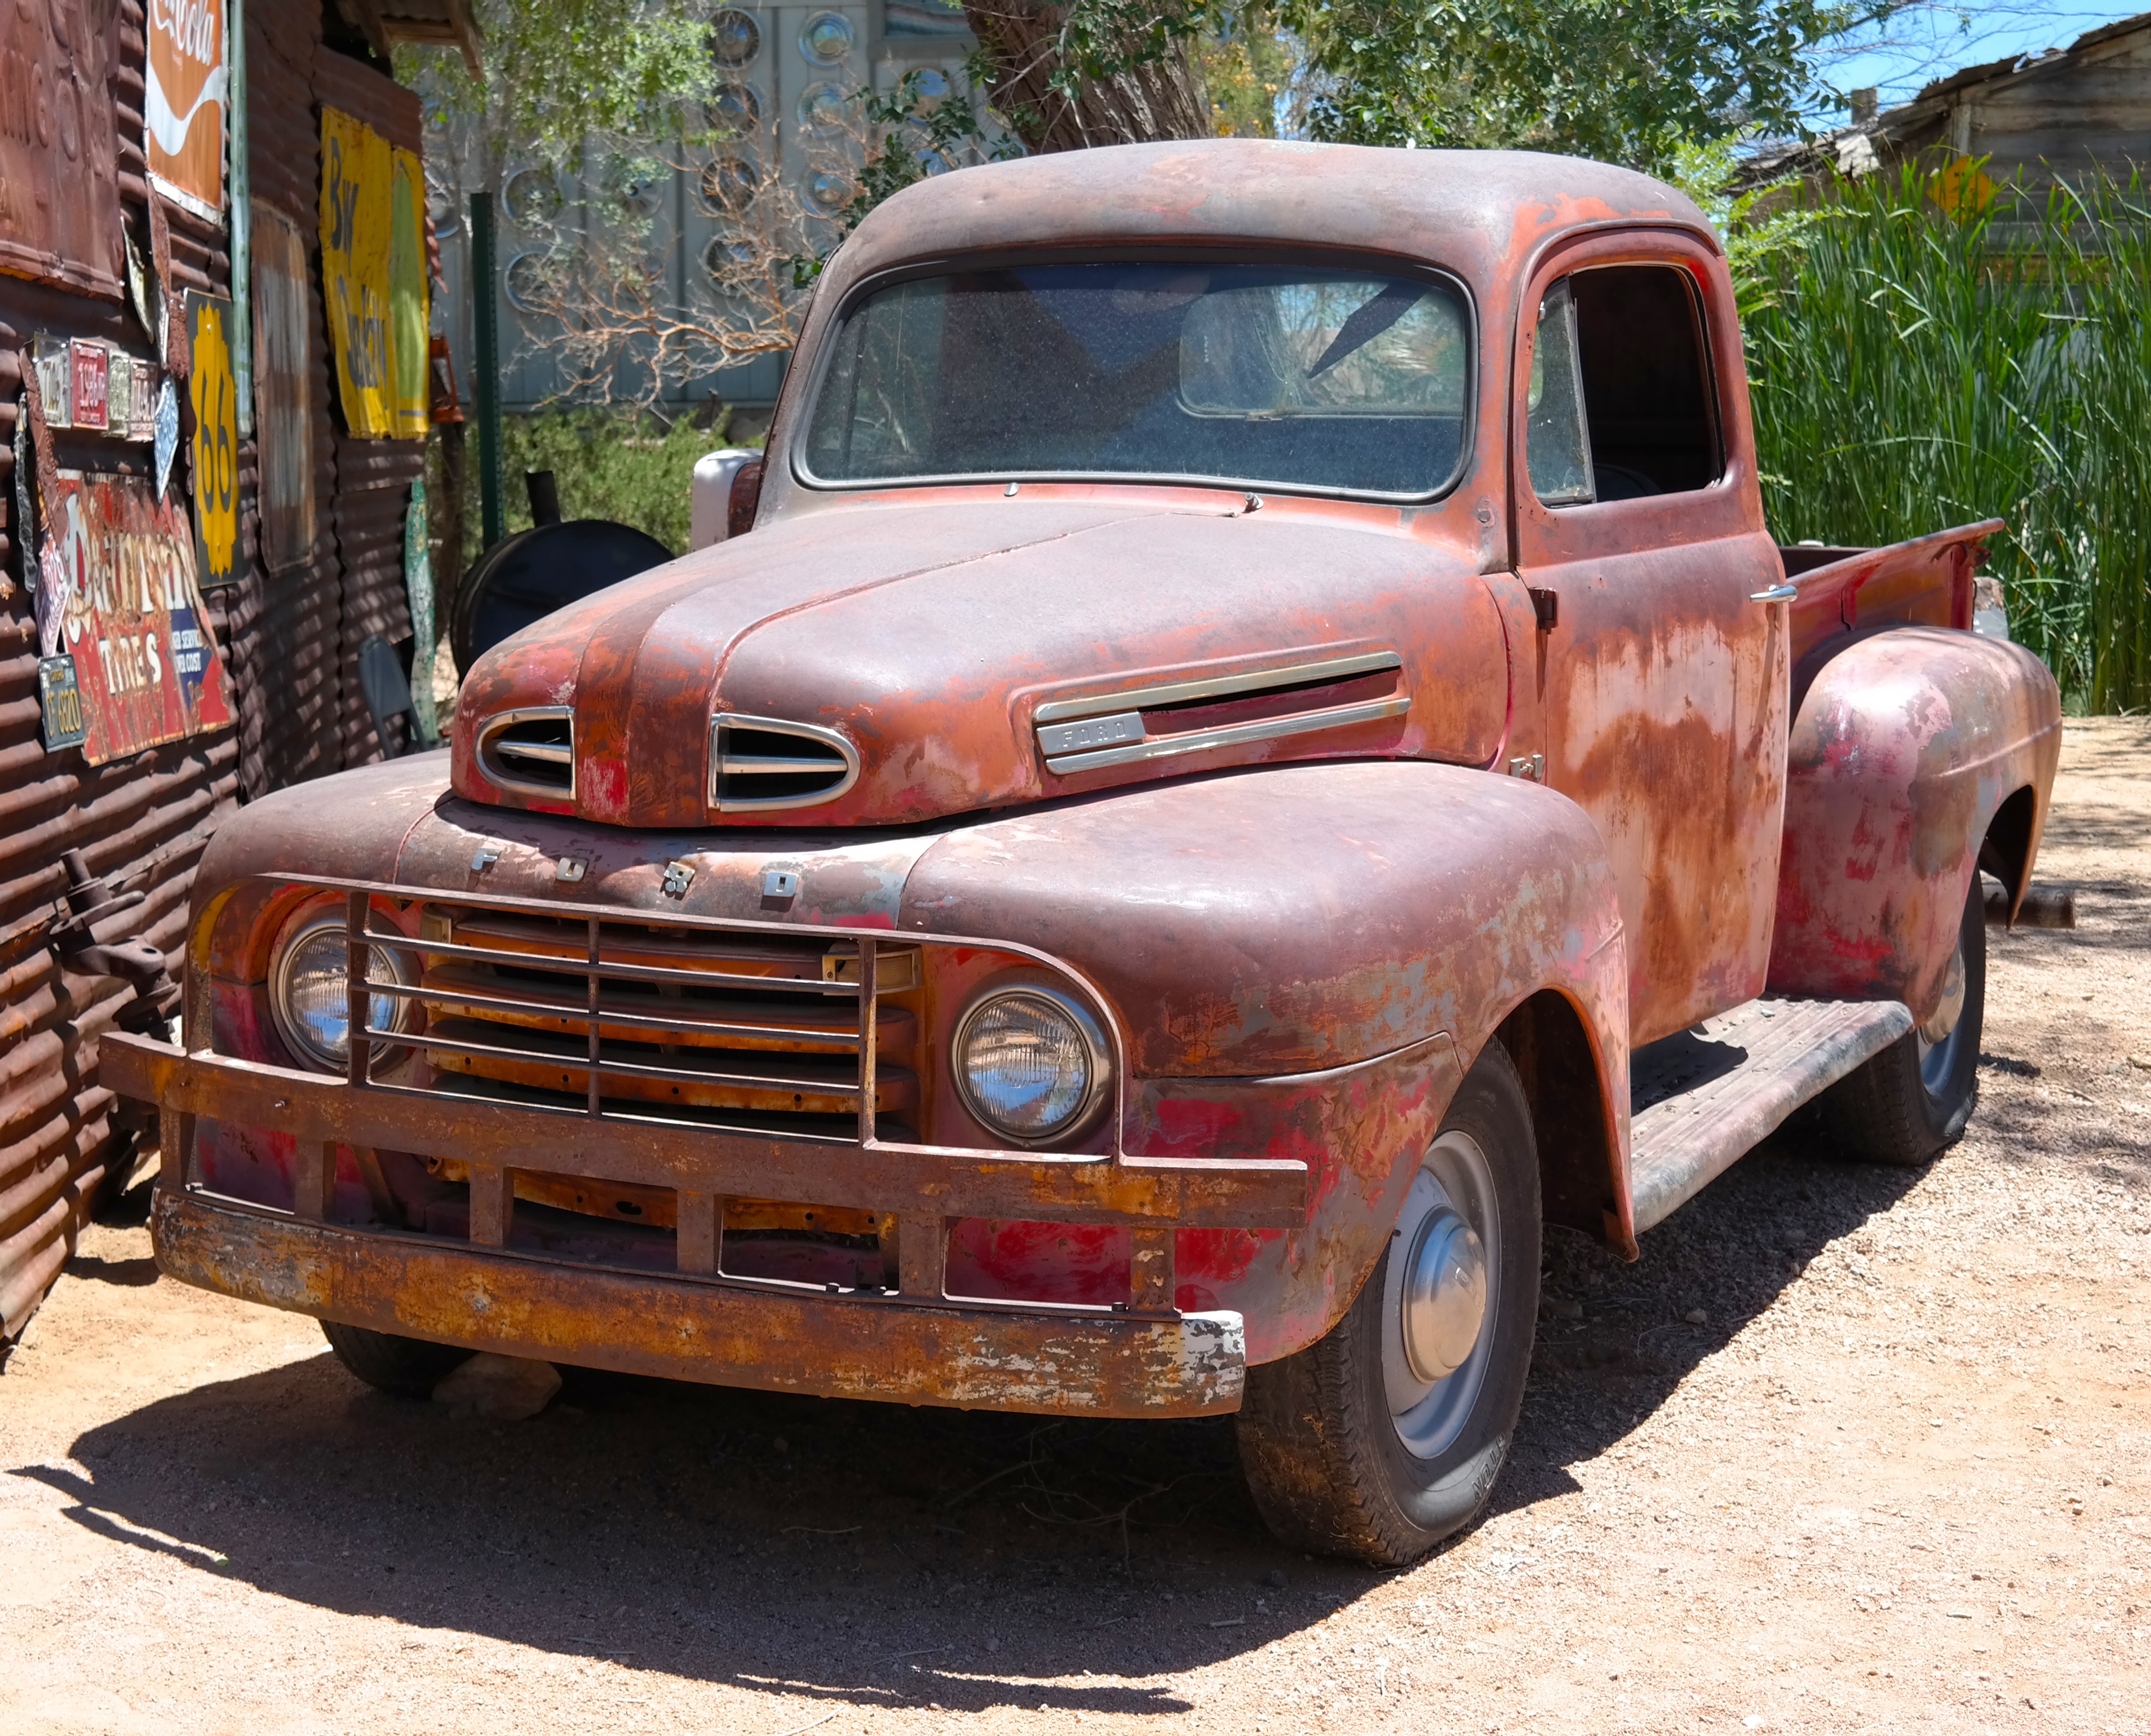
car, old, summer, truck, red, vehicle, usa, motor vehicle, bumper, worn, rusty, pickup, lamps, antique car, pickup truck, hot rod, route 66, land vehicle, automobile make, automotive exterior, compact car, chevrolet advance design, cutaway van chassis, the dust, arbejdsbil